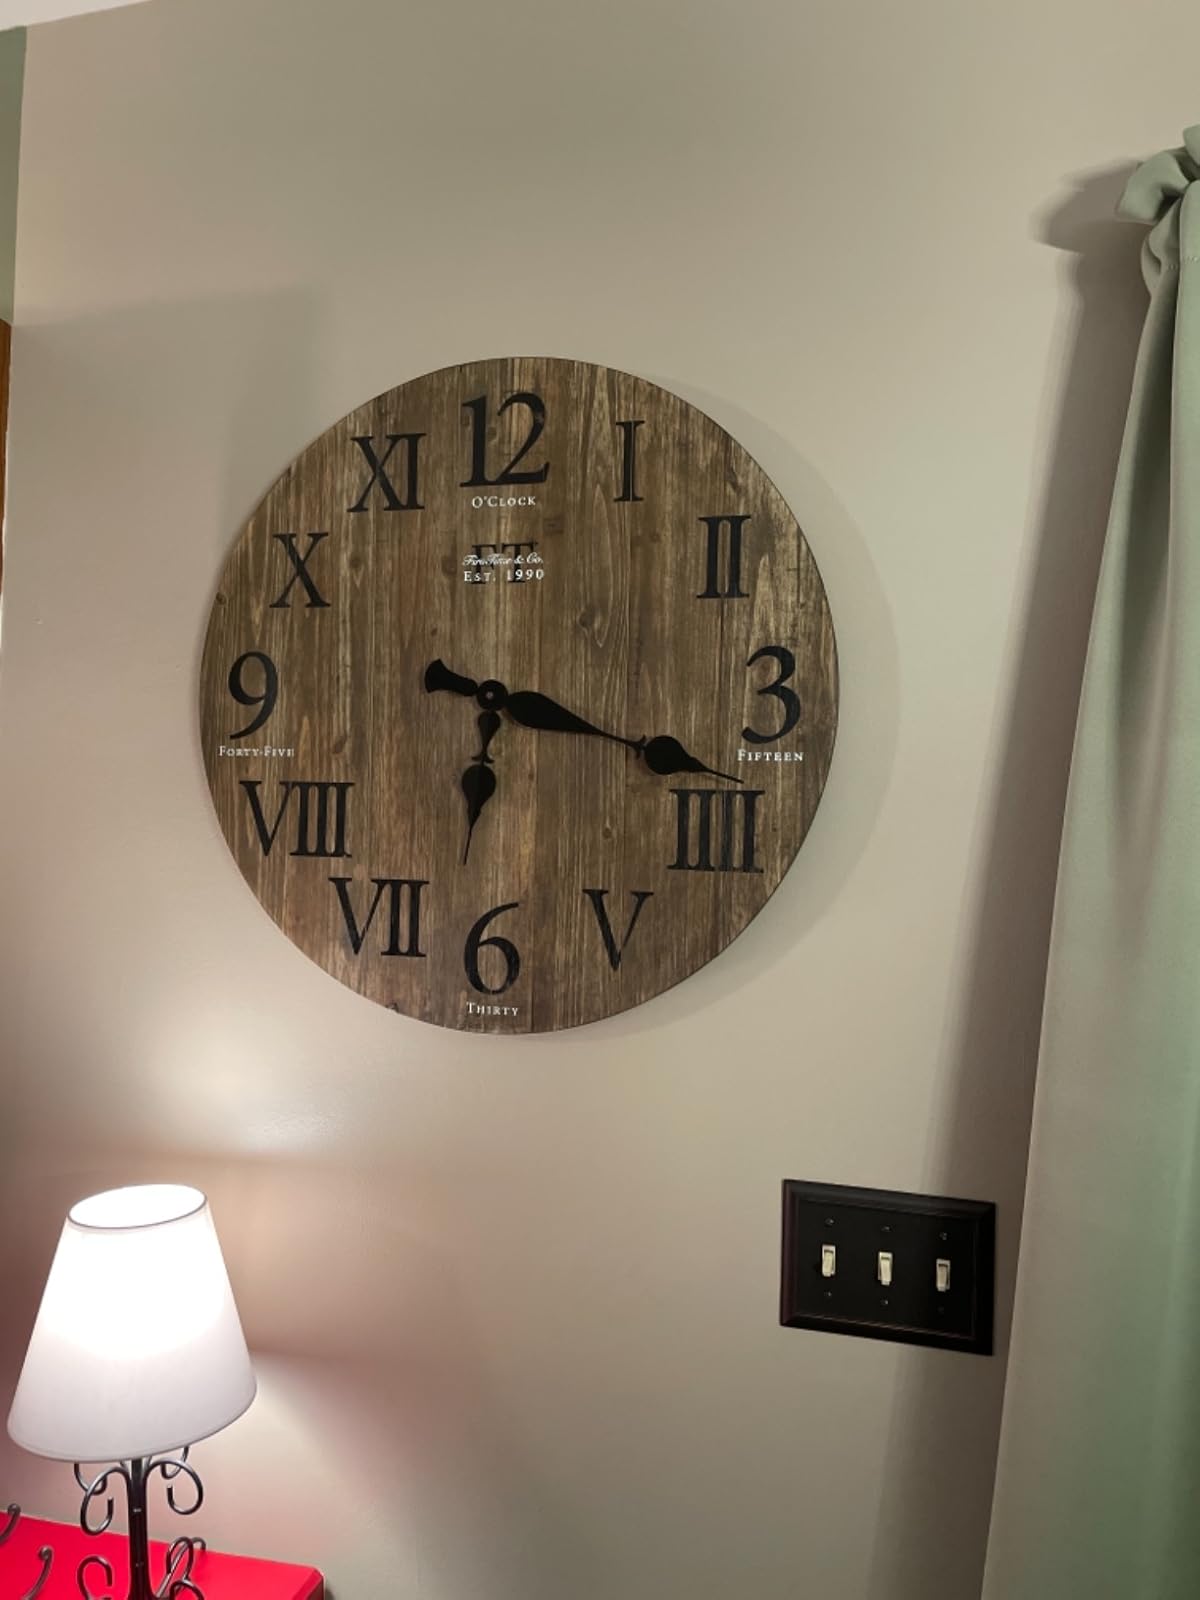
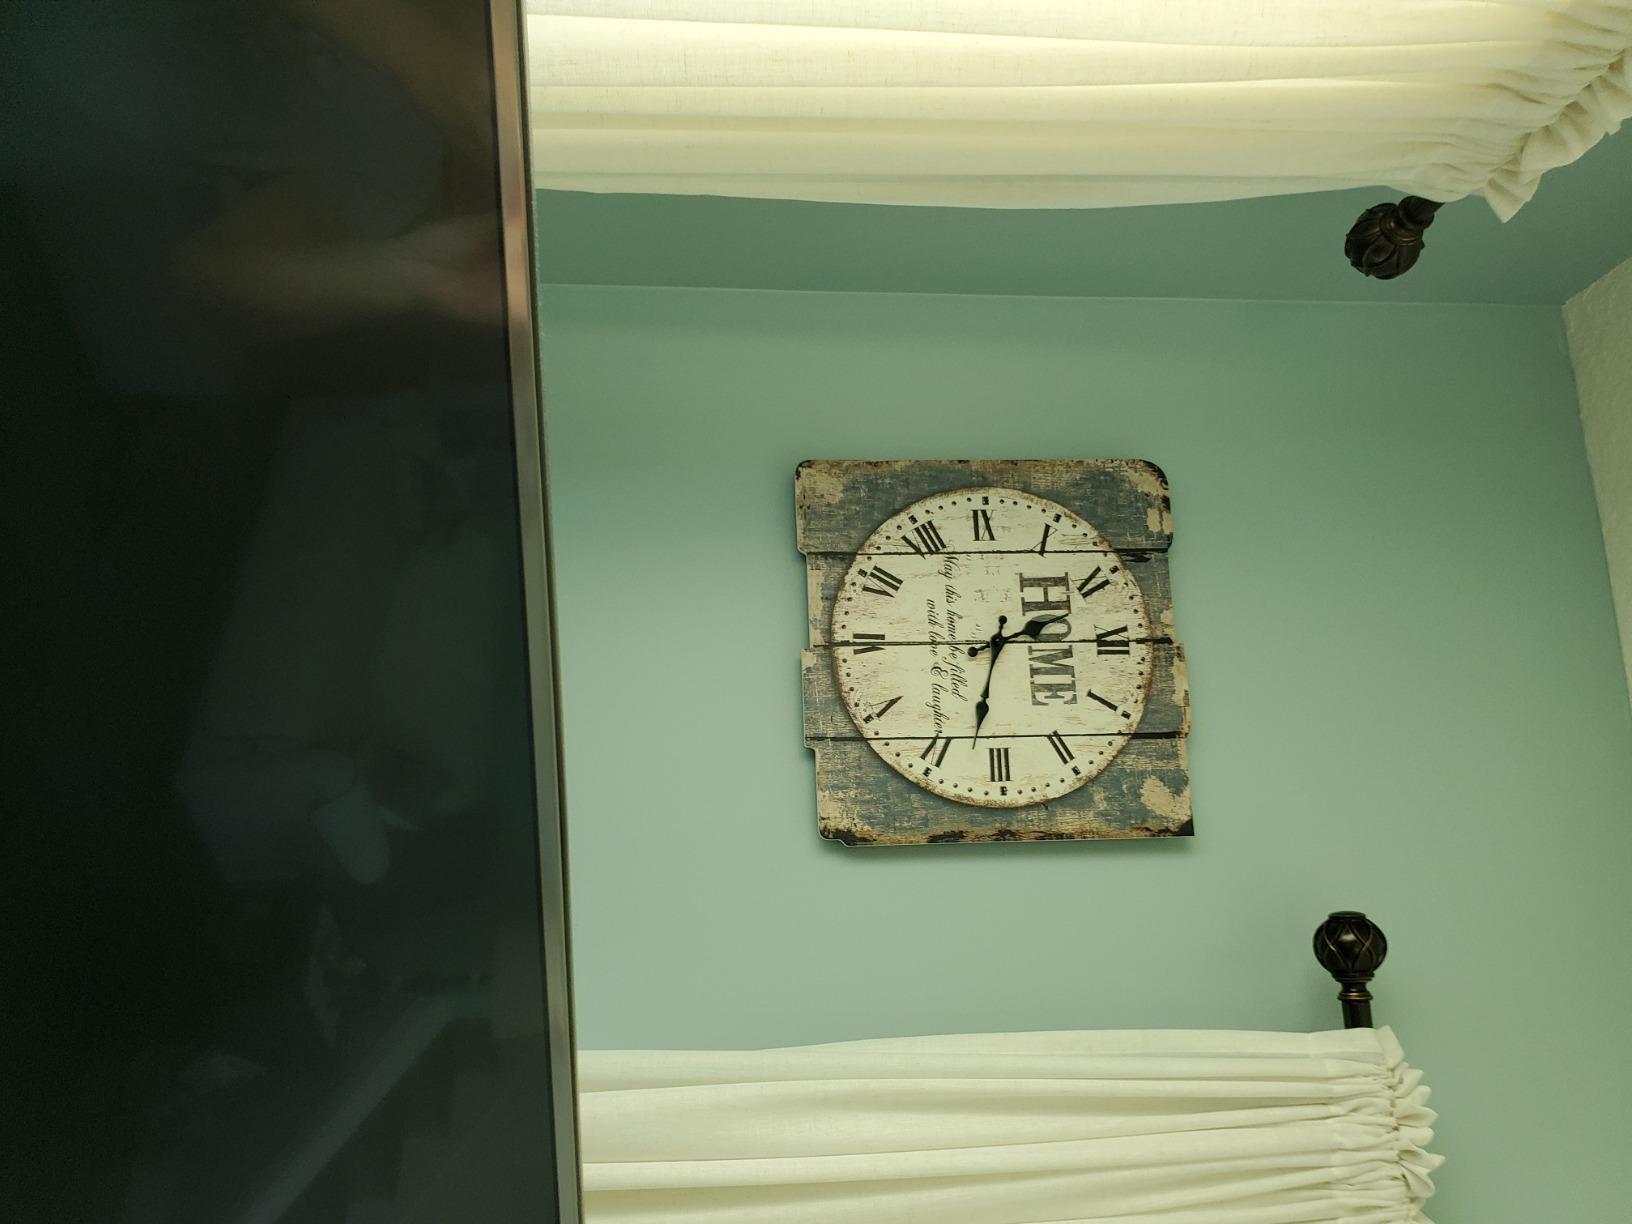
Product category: clock
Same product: no